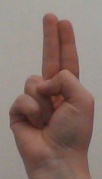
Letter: taa